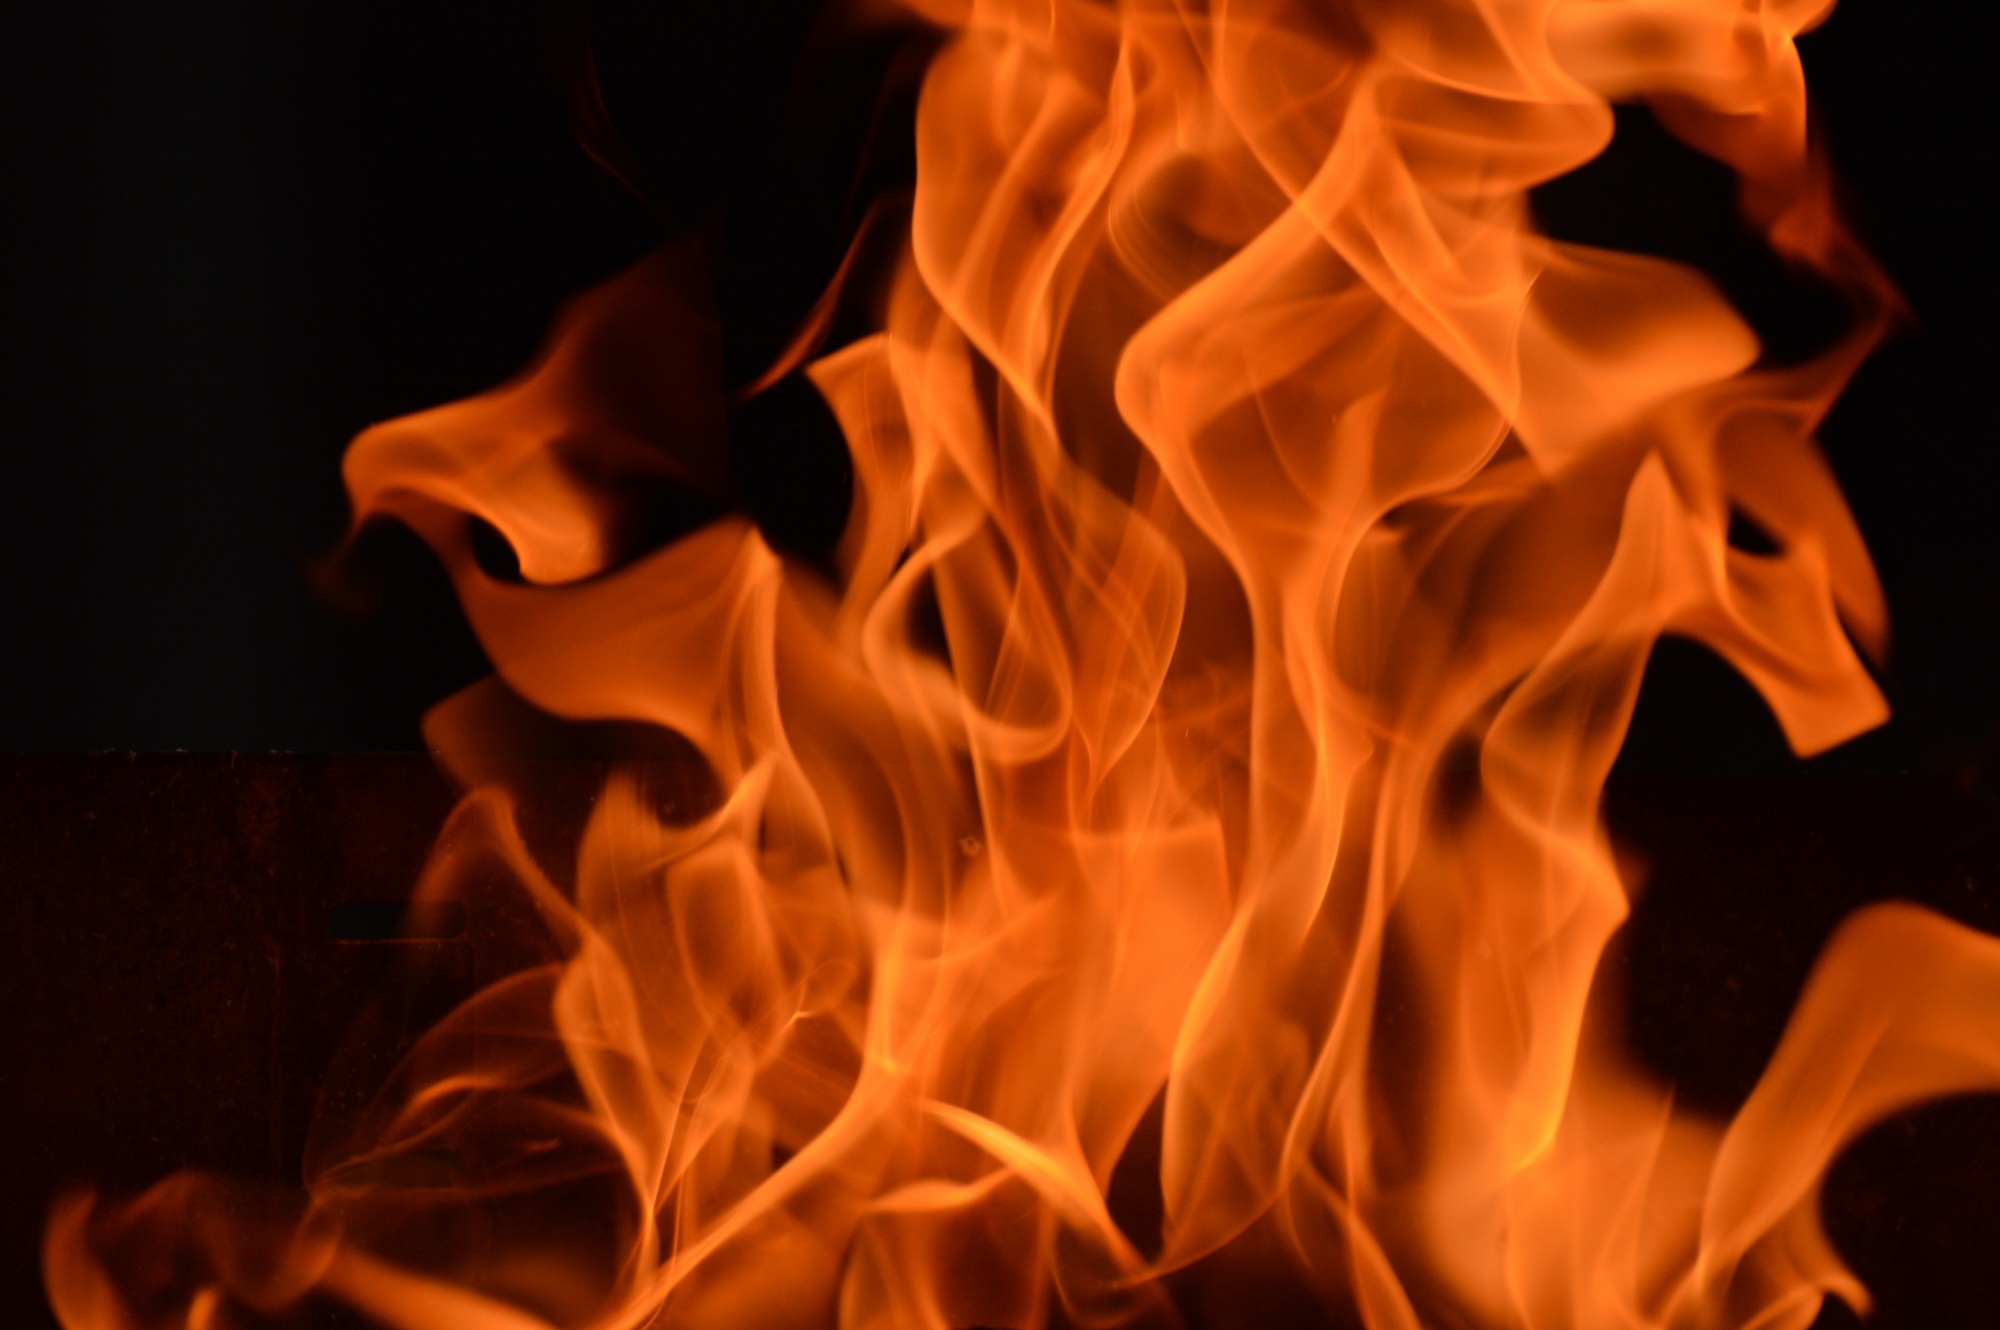
flame, fire, yellow, burn, brand, font, hot